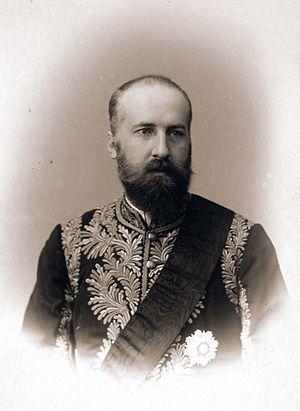
François Iᵉʳ, prince de Liechtenstein, né en 1853, mort le 25 juillet 1938.